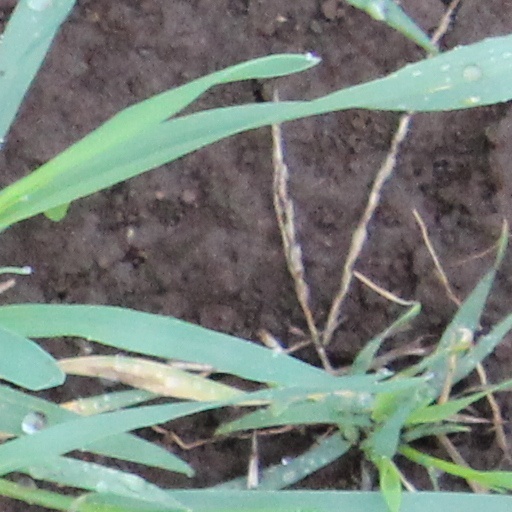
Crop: wheat